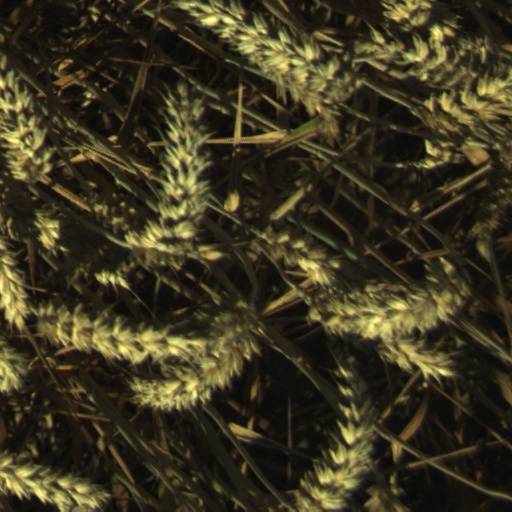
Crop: wheat